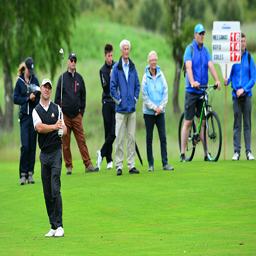
man in action during event .